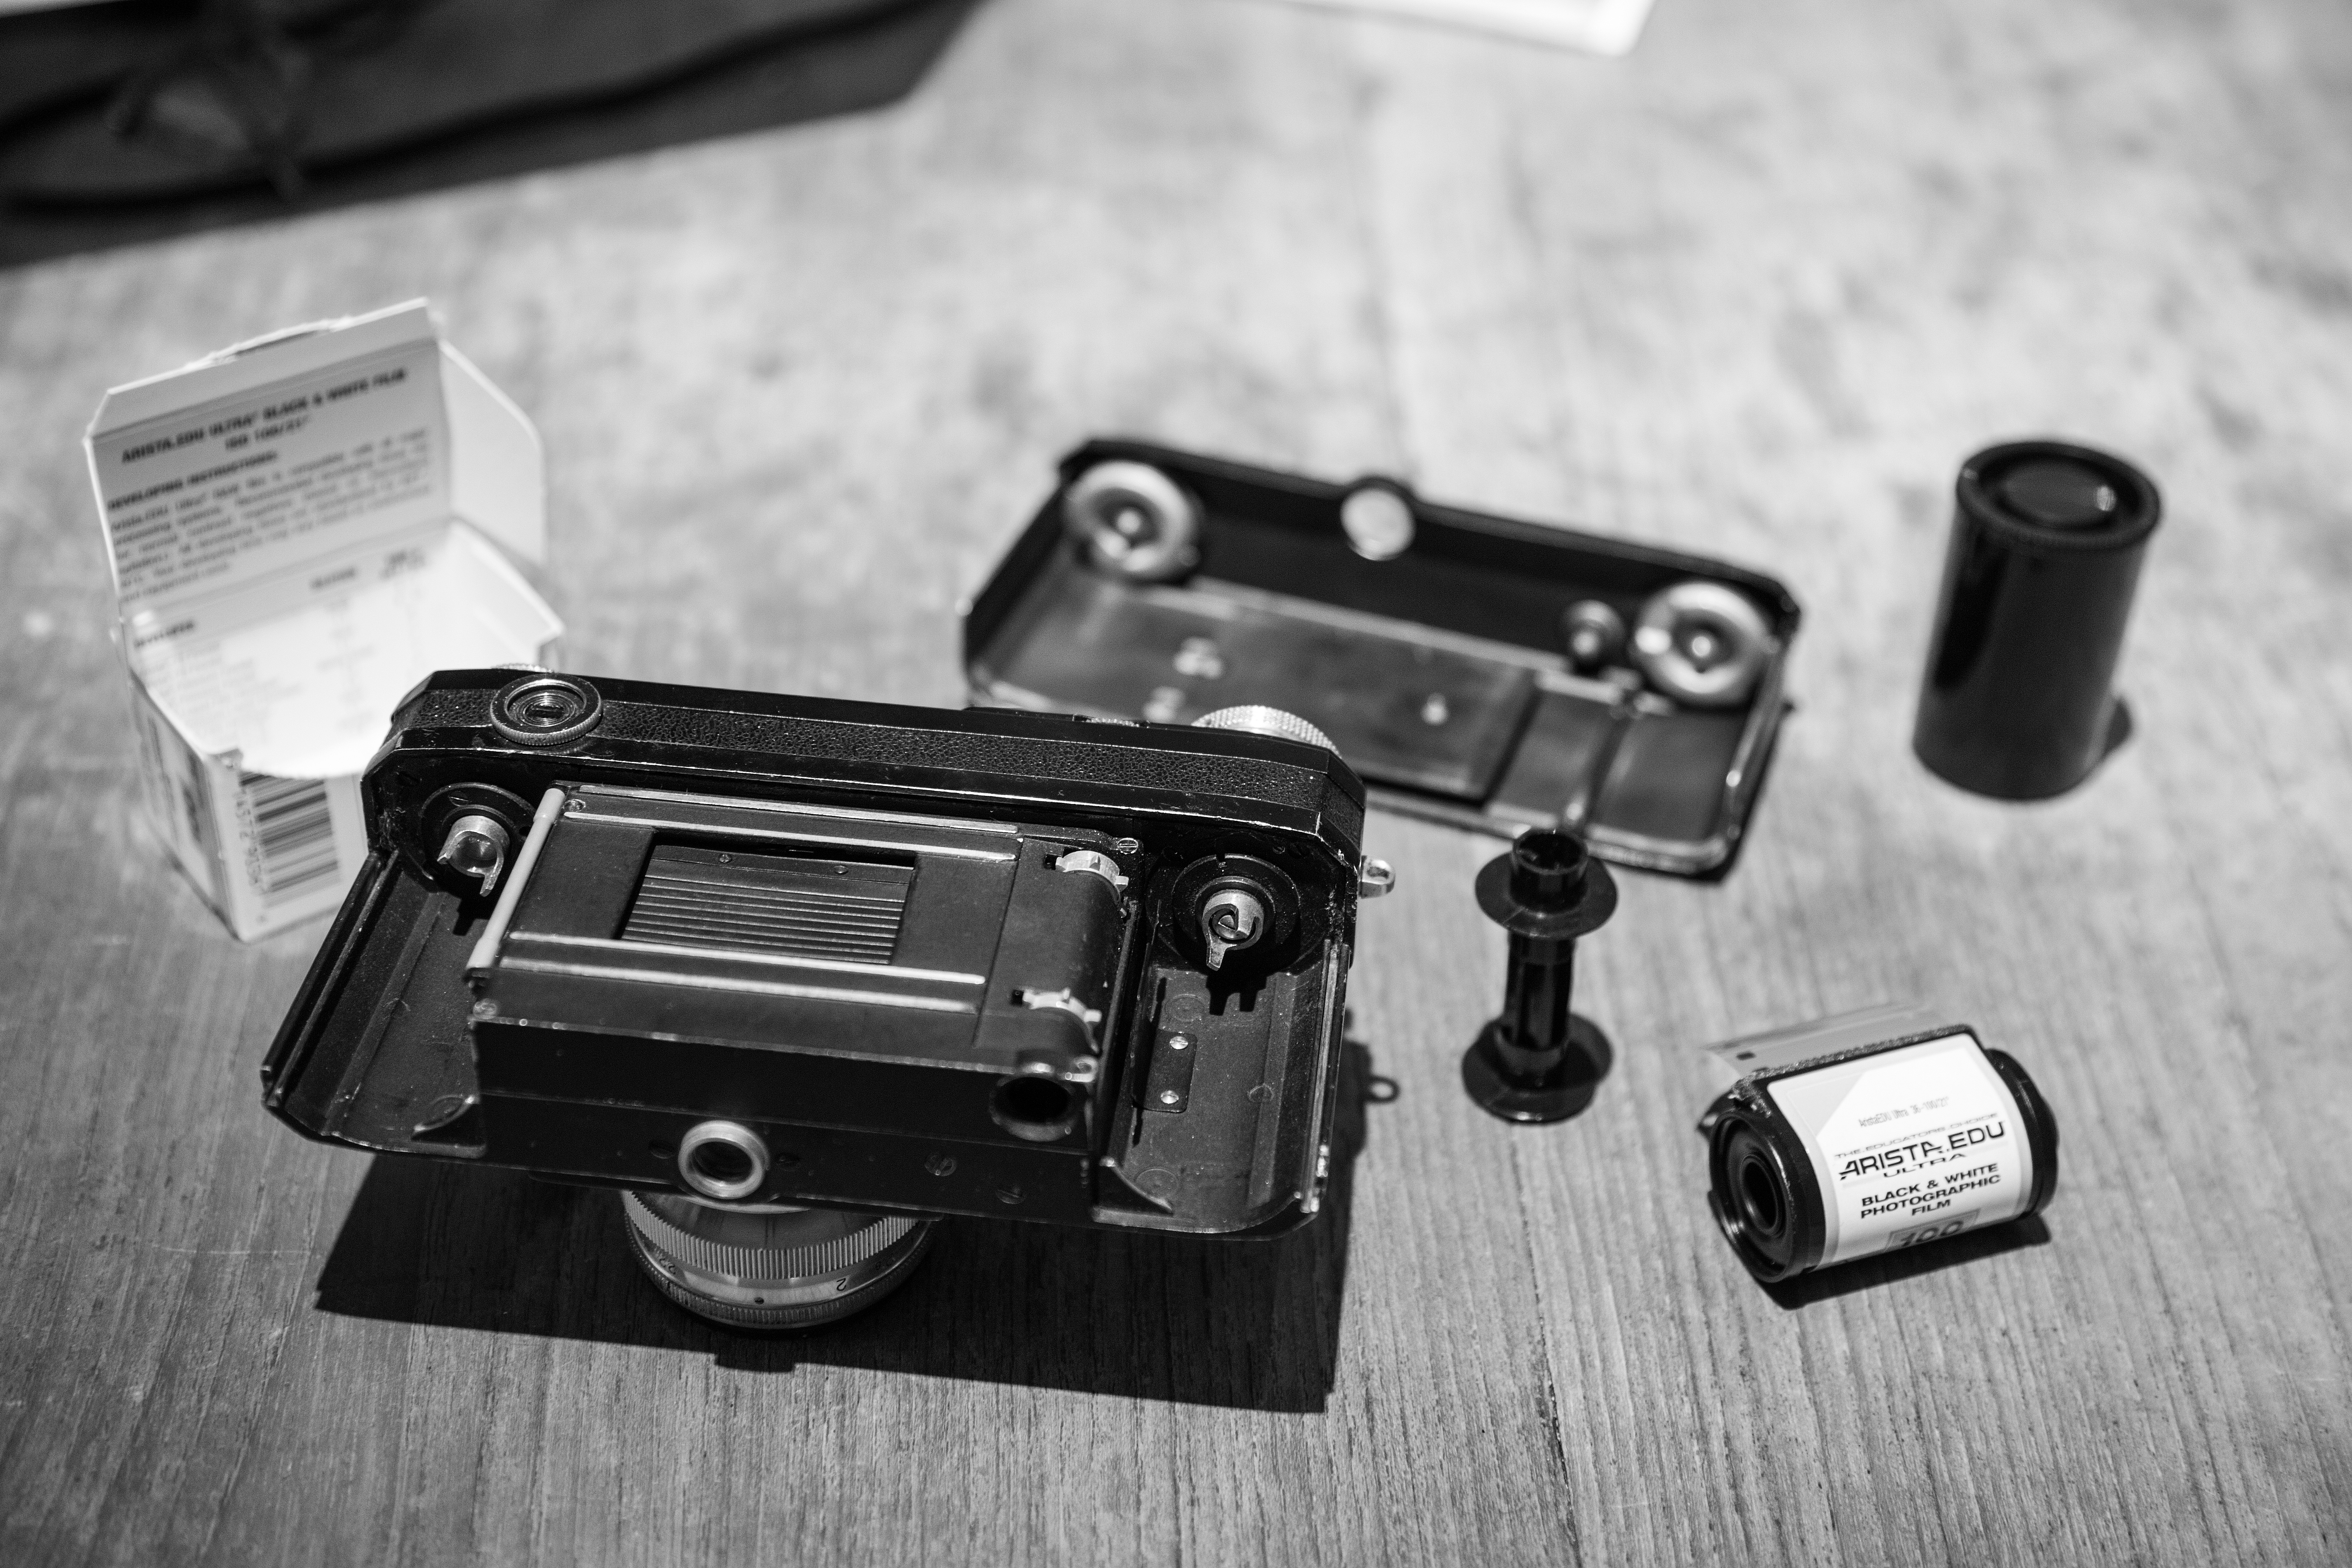
black and white, film, vehicle, black, monochrome, electronics, kiev4a, monochrome photography, cameras optics